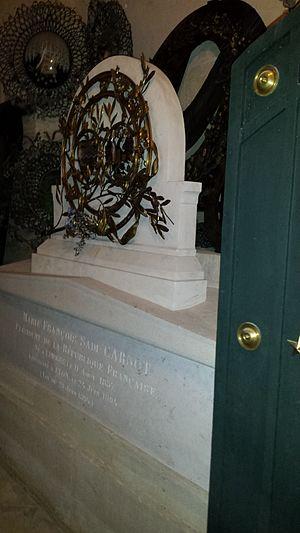
Tombeau de Sadi Carnot au Panthéon de Paris
Sadi Carnot, né le 11 août 1837 à Limoges et mort le 25 juin 1894 à Lyon, est un homme d'État français. Il est président de la République du 3 décembre 1887 à son assassinat par l'anarchiste italien Sante Geronimo Caserio.